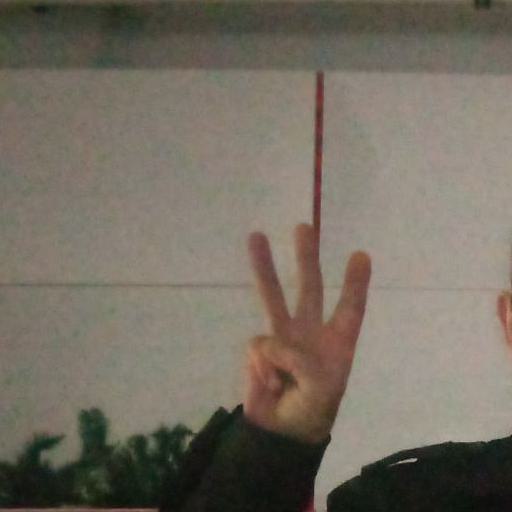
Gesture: three